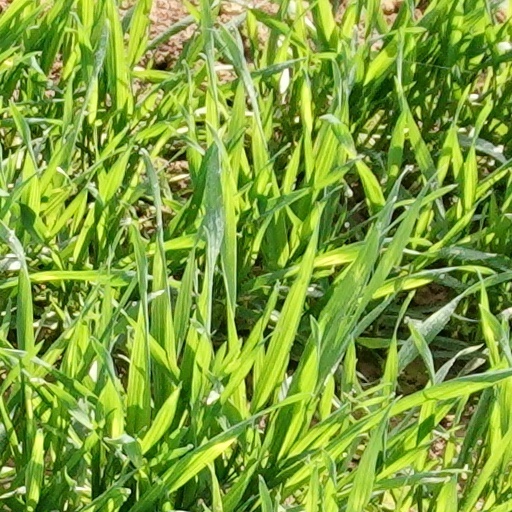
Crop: wheat